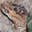
Label: frog